Shyamoli Textile Engineering College

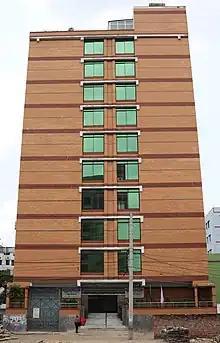
The building of Shyamoli Textile Engineering College in 2020

Shyamoli Textile Engineering College (STEC) is located at Mohammadpur in Capital City Dhaka.